Reform Judaism

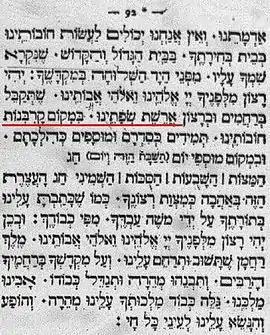
A segment of the 1818 Hamburg prayer book. Stating "accept the uttering of our lips instead of our obligatory sacrifices" and omitting the traditional "O gather our dispersions... Conduct us unto Zion" passage.

With the advent of Jewish emancipation and acculturation in Central Europe during the late 18th century, and the breakdown of traditional Jewish life, the proper response to the changed circumstances became a heated concern. Radical, second-generation Berlin "maskilim" (Enlightened), like Lazarus Bendavid and David Friedländer, proposed to reduce Judaism to little above Deism, or allow it to dissipate entirely. A more palatable course was the reform of worship in synagogues, making them more attractive to a generation whose aesthetic and moral taste became attuned to that of Christian surroundings. The first considered to have implemented such a course was the Amsterdam Ashkenazi congregation, "Adath Jessurun", In 1796. Emulating the local Sephardic custom, it omitted the "Father of Mercy" prayer, beseeching God to take revenge upon the gentiles. The short-lived community employed fully traditional ("orthodox") argumentation to legitimize its actions, but is often regarded a harbinger by historians.